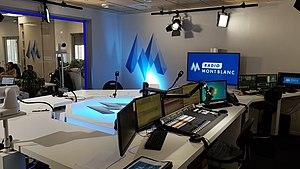
Photo du studio principal de Radio Mont Blanc à Thyez
Radio Mont-Blanc est une station de radio implantée dans le département de la Haute-Savoie, son siège se situant à Thyez. Elle est membre des Indés Radios.